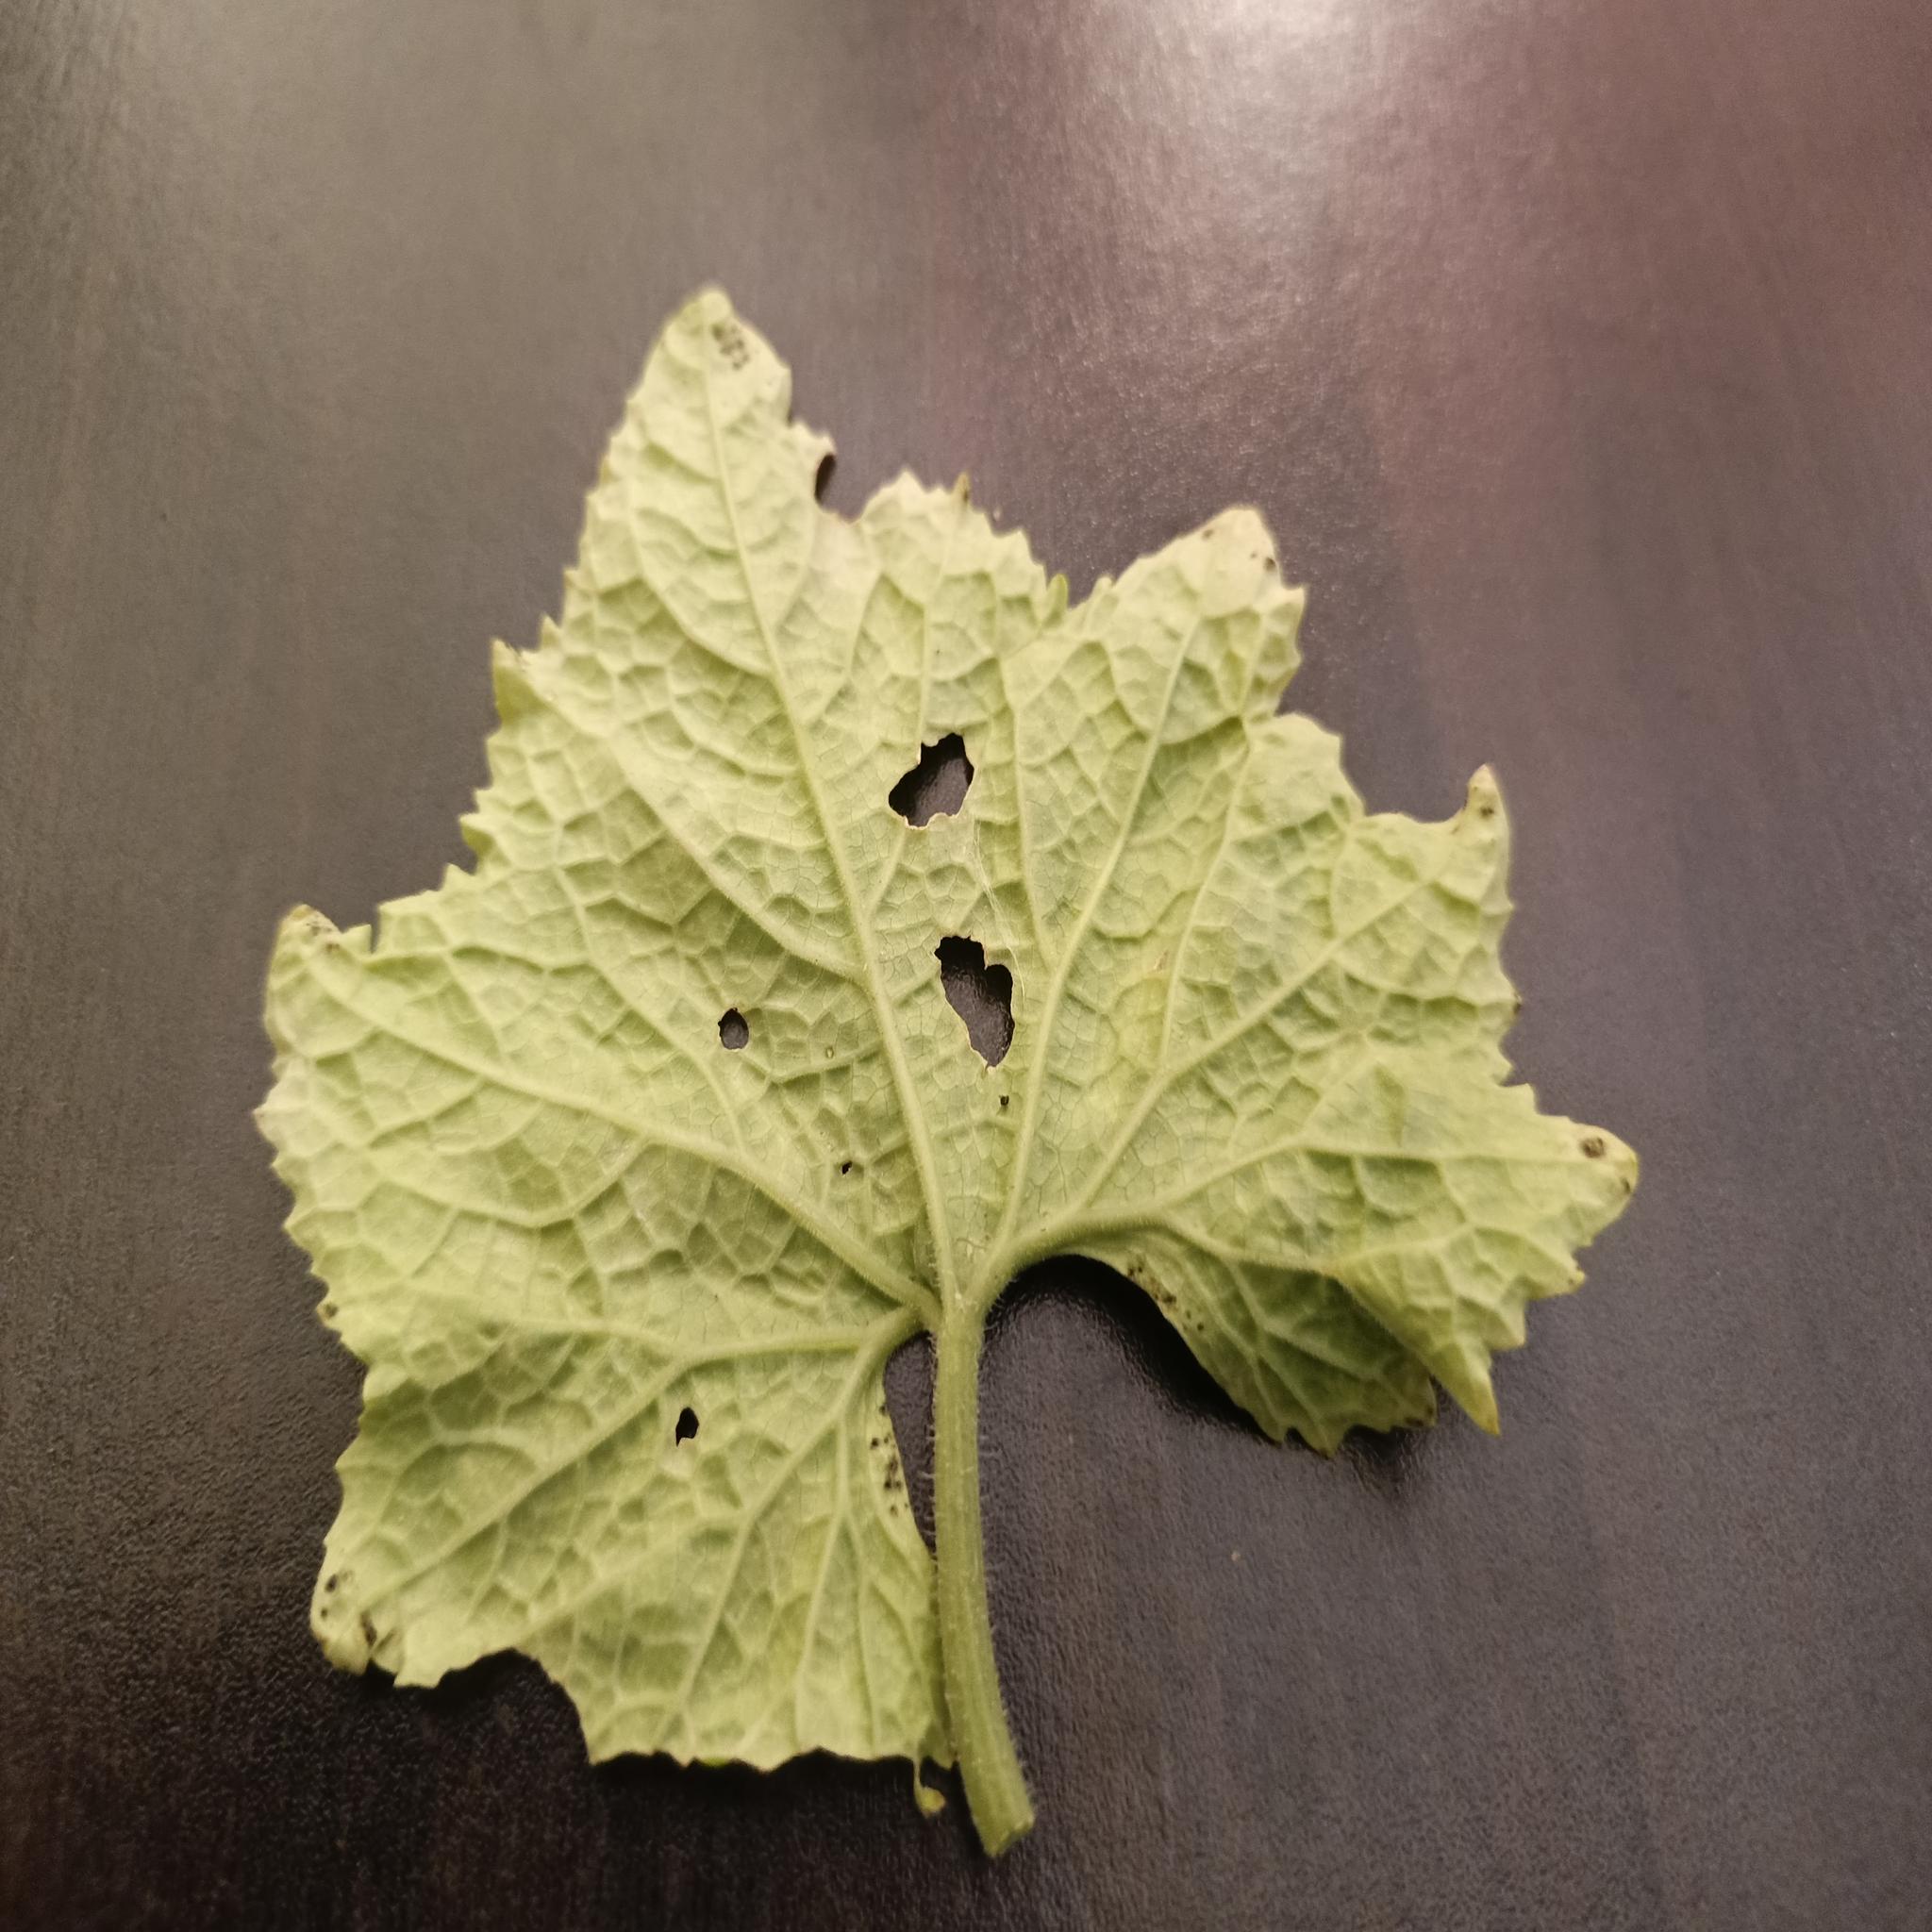
Label: Downy mildew